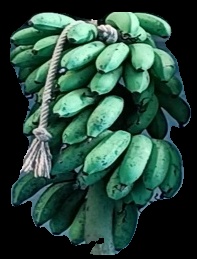
Variety: rasbale
Grade: grade2